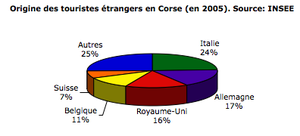
TOuristes étrangers en Corse
L'économie de la Corse a été longtemps dominée par l'agriculture et l'élevage mais maintenant, elle se compose surtout de commerces et d'industrie touristique. Après la crise des années 1990, la Corse se porte clairement mieux et est en progression sur tous les plans mais sa situation reste néanmoins fragile. En 2003, son PIB par habitant était toujours inférieur de 11,5 % à la moyenne des régions françaises. La Corse a une économie très typée : peu d'industrie, une agriculture faible et un poids important du tourisme, de l'administration et de la construction.